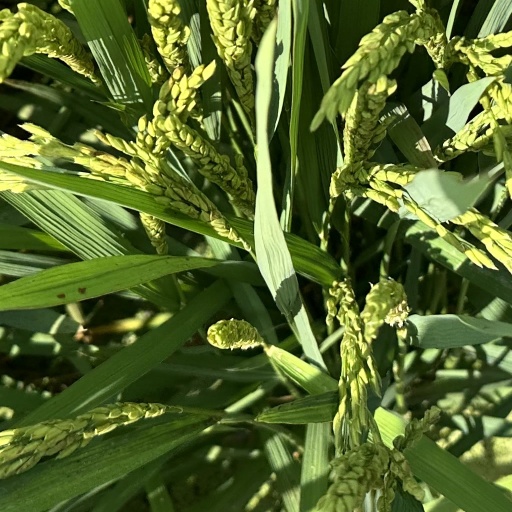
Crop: rice